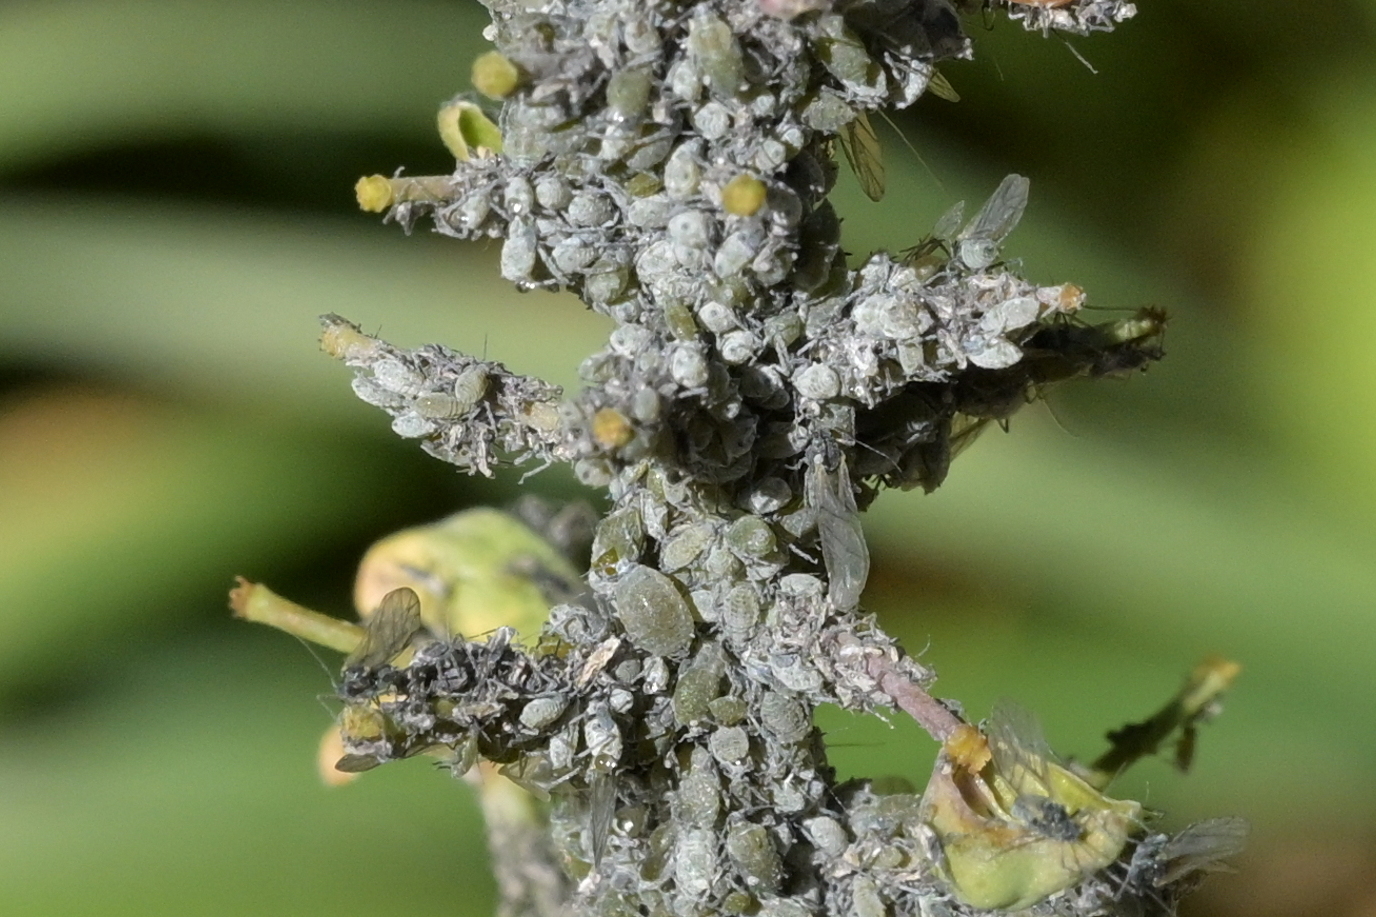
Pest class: cabbage_aphid